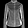
Label: Shirt